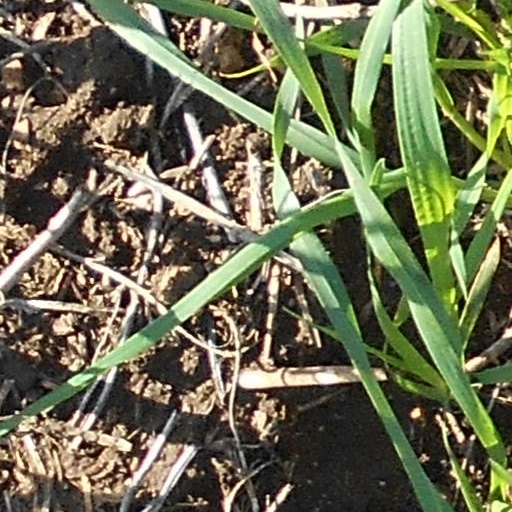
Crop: wheat